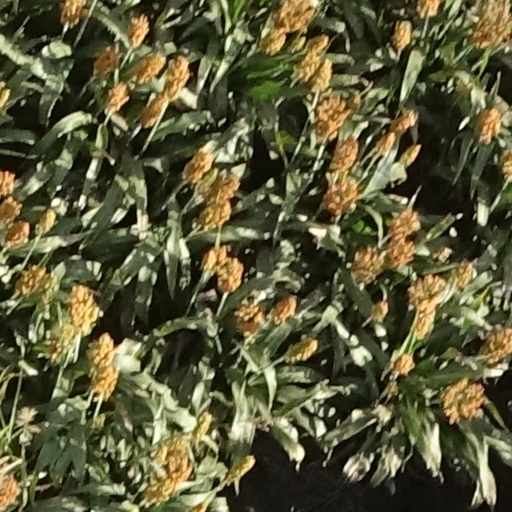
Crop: sorghum